Rochelle Constantine

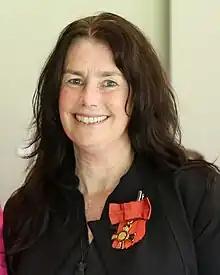
Constantine in 2023

Rochelle Lee Constantine is a New Zealand marine biologist, and is a full professor at the University of Auckland. Constantine specialises in marine mammal conservation.